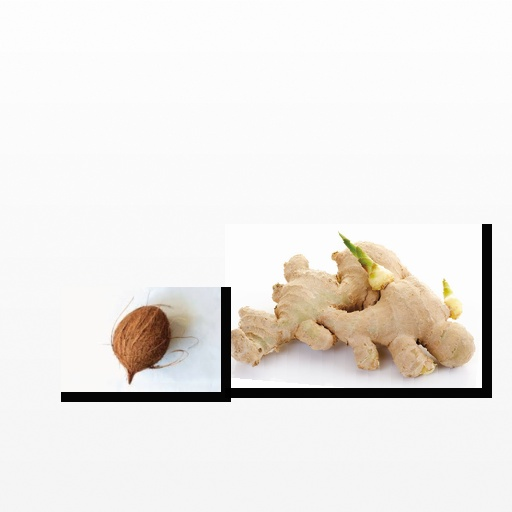
Food items: ginger, coconut